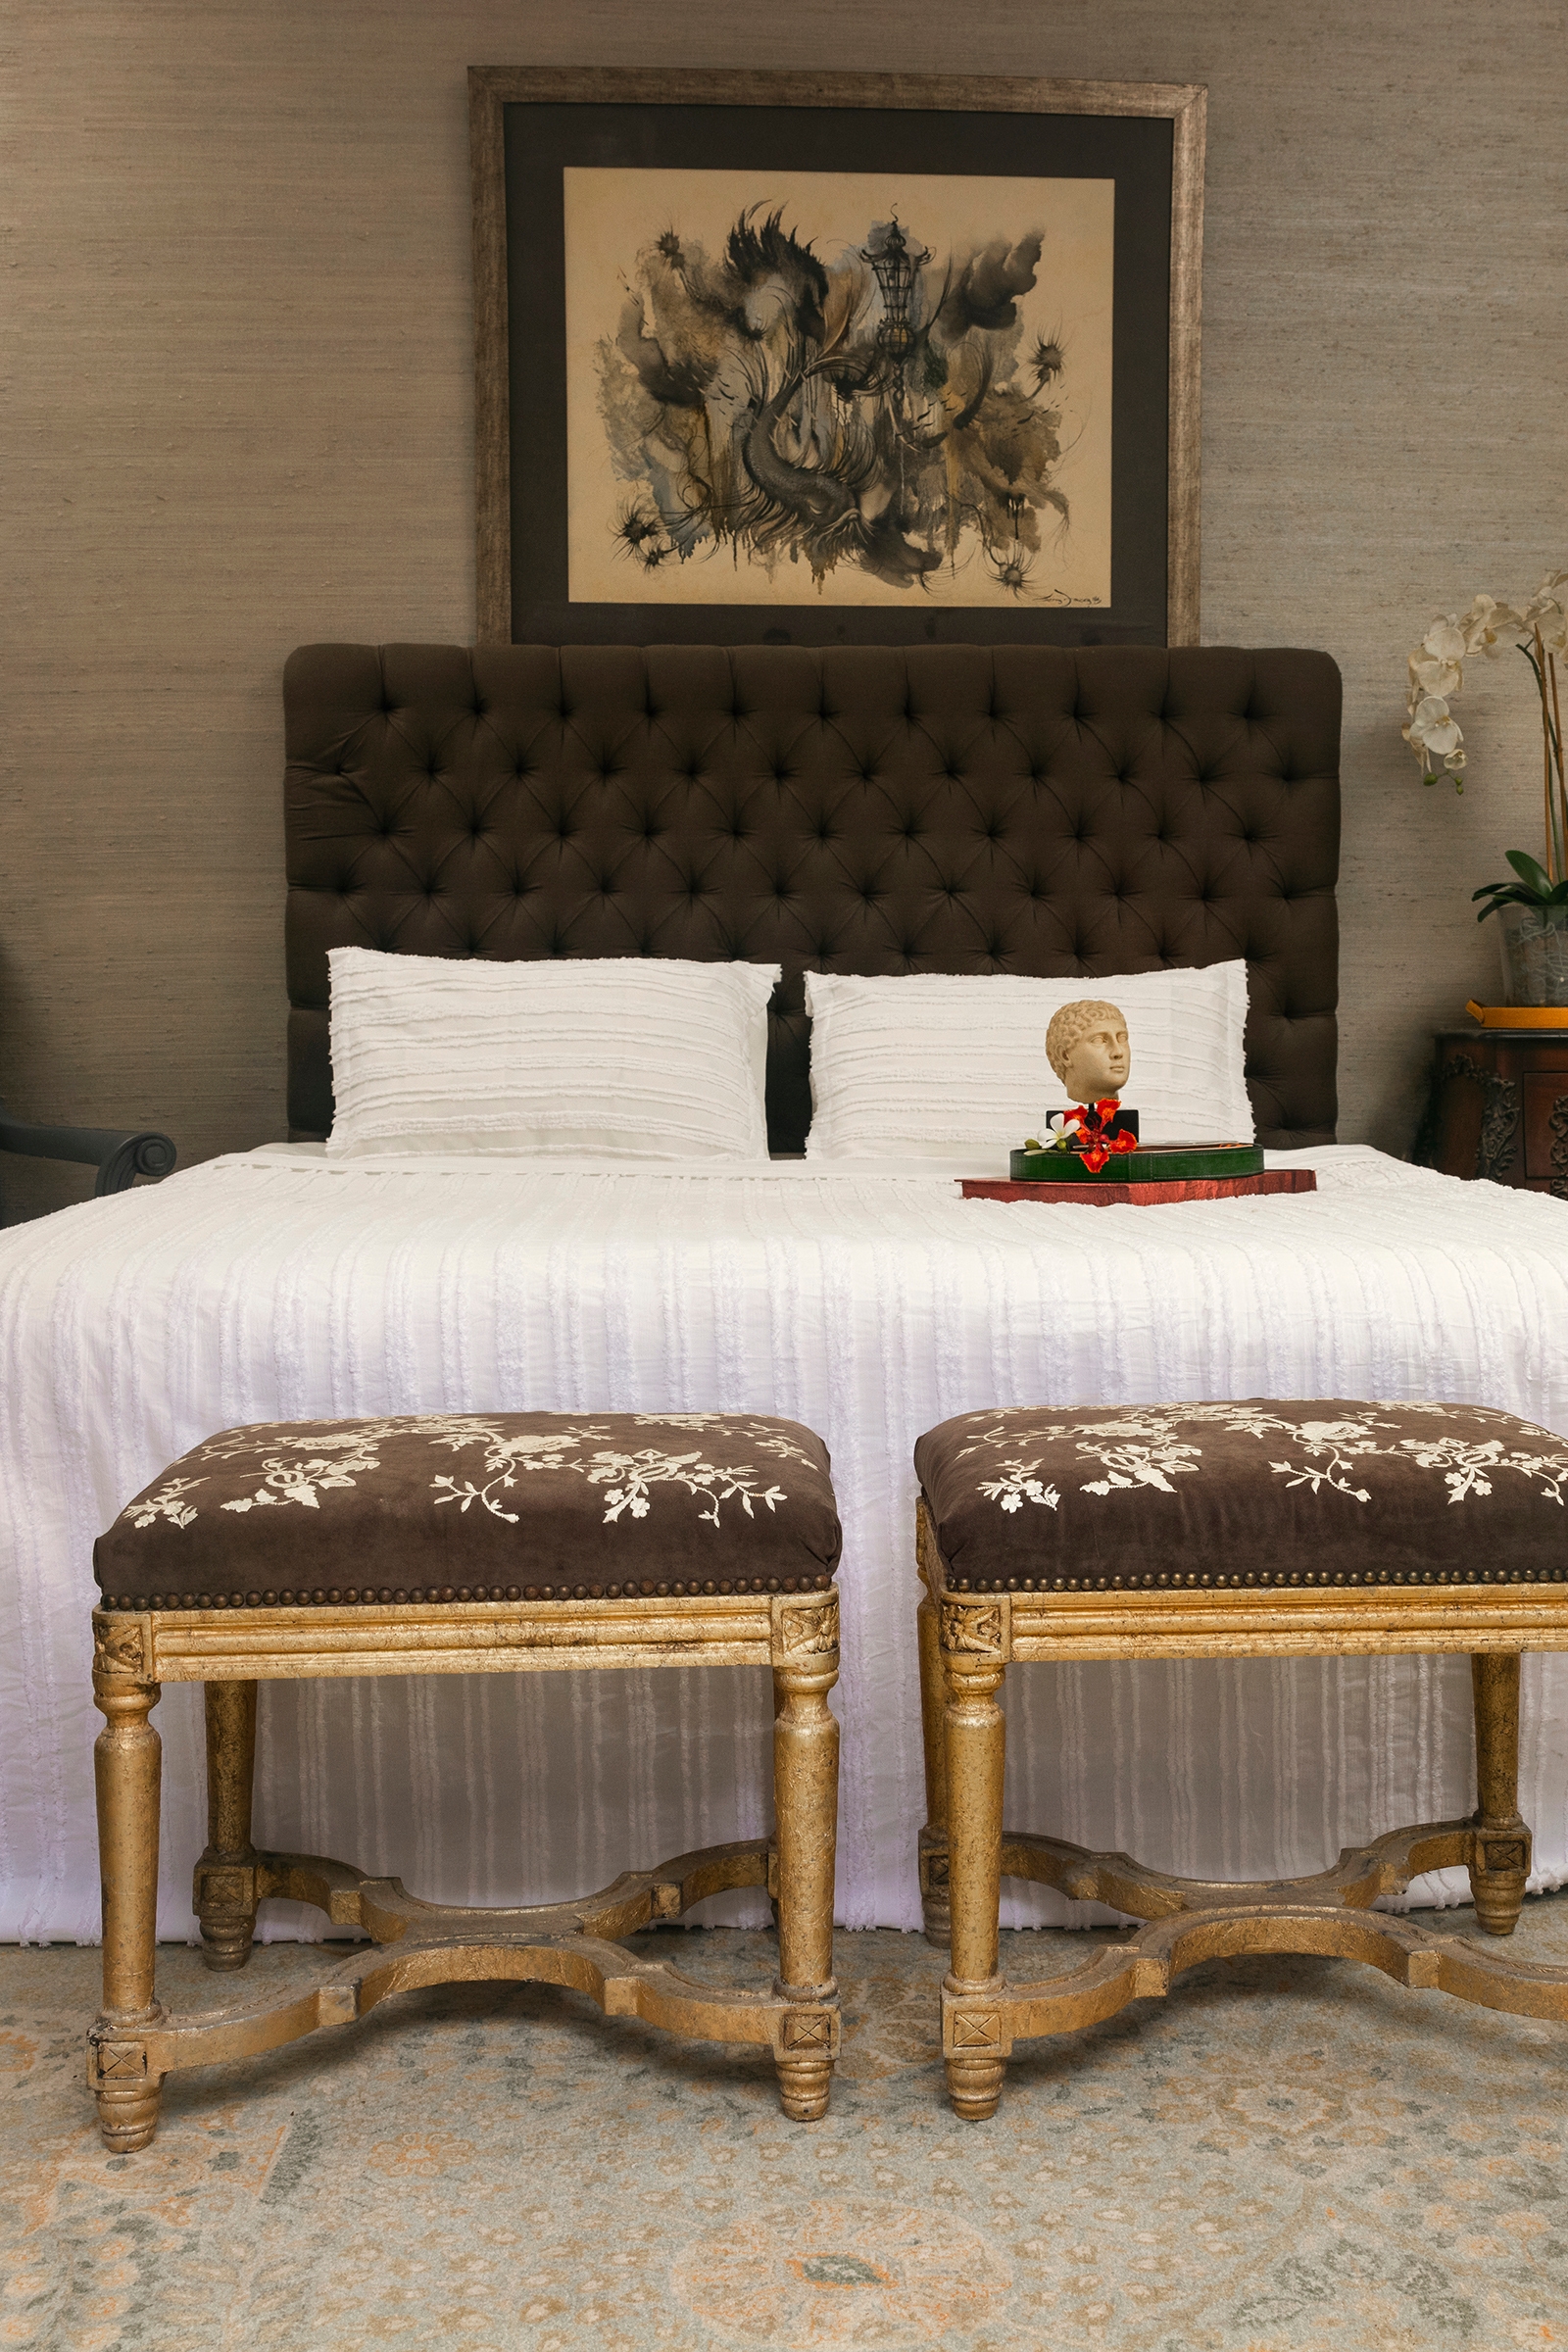
brown and white bed with two small footst